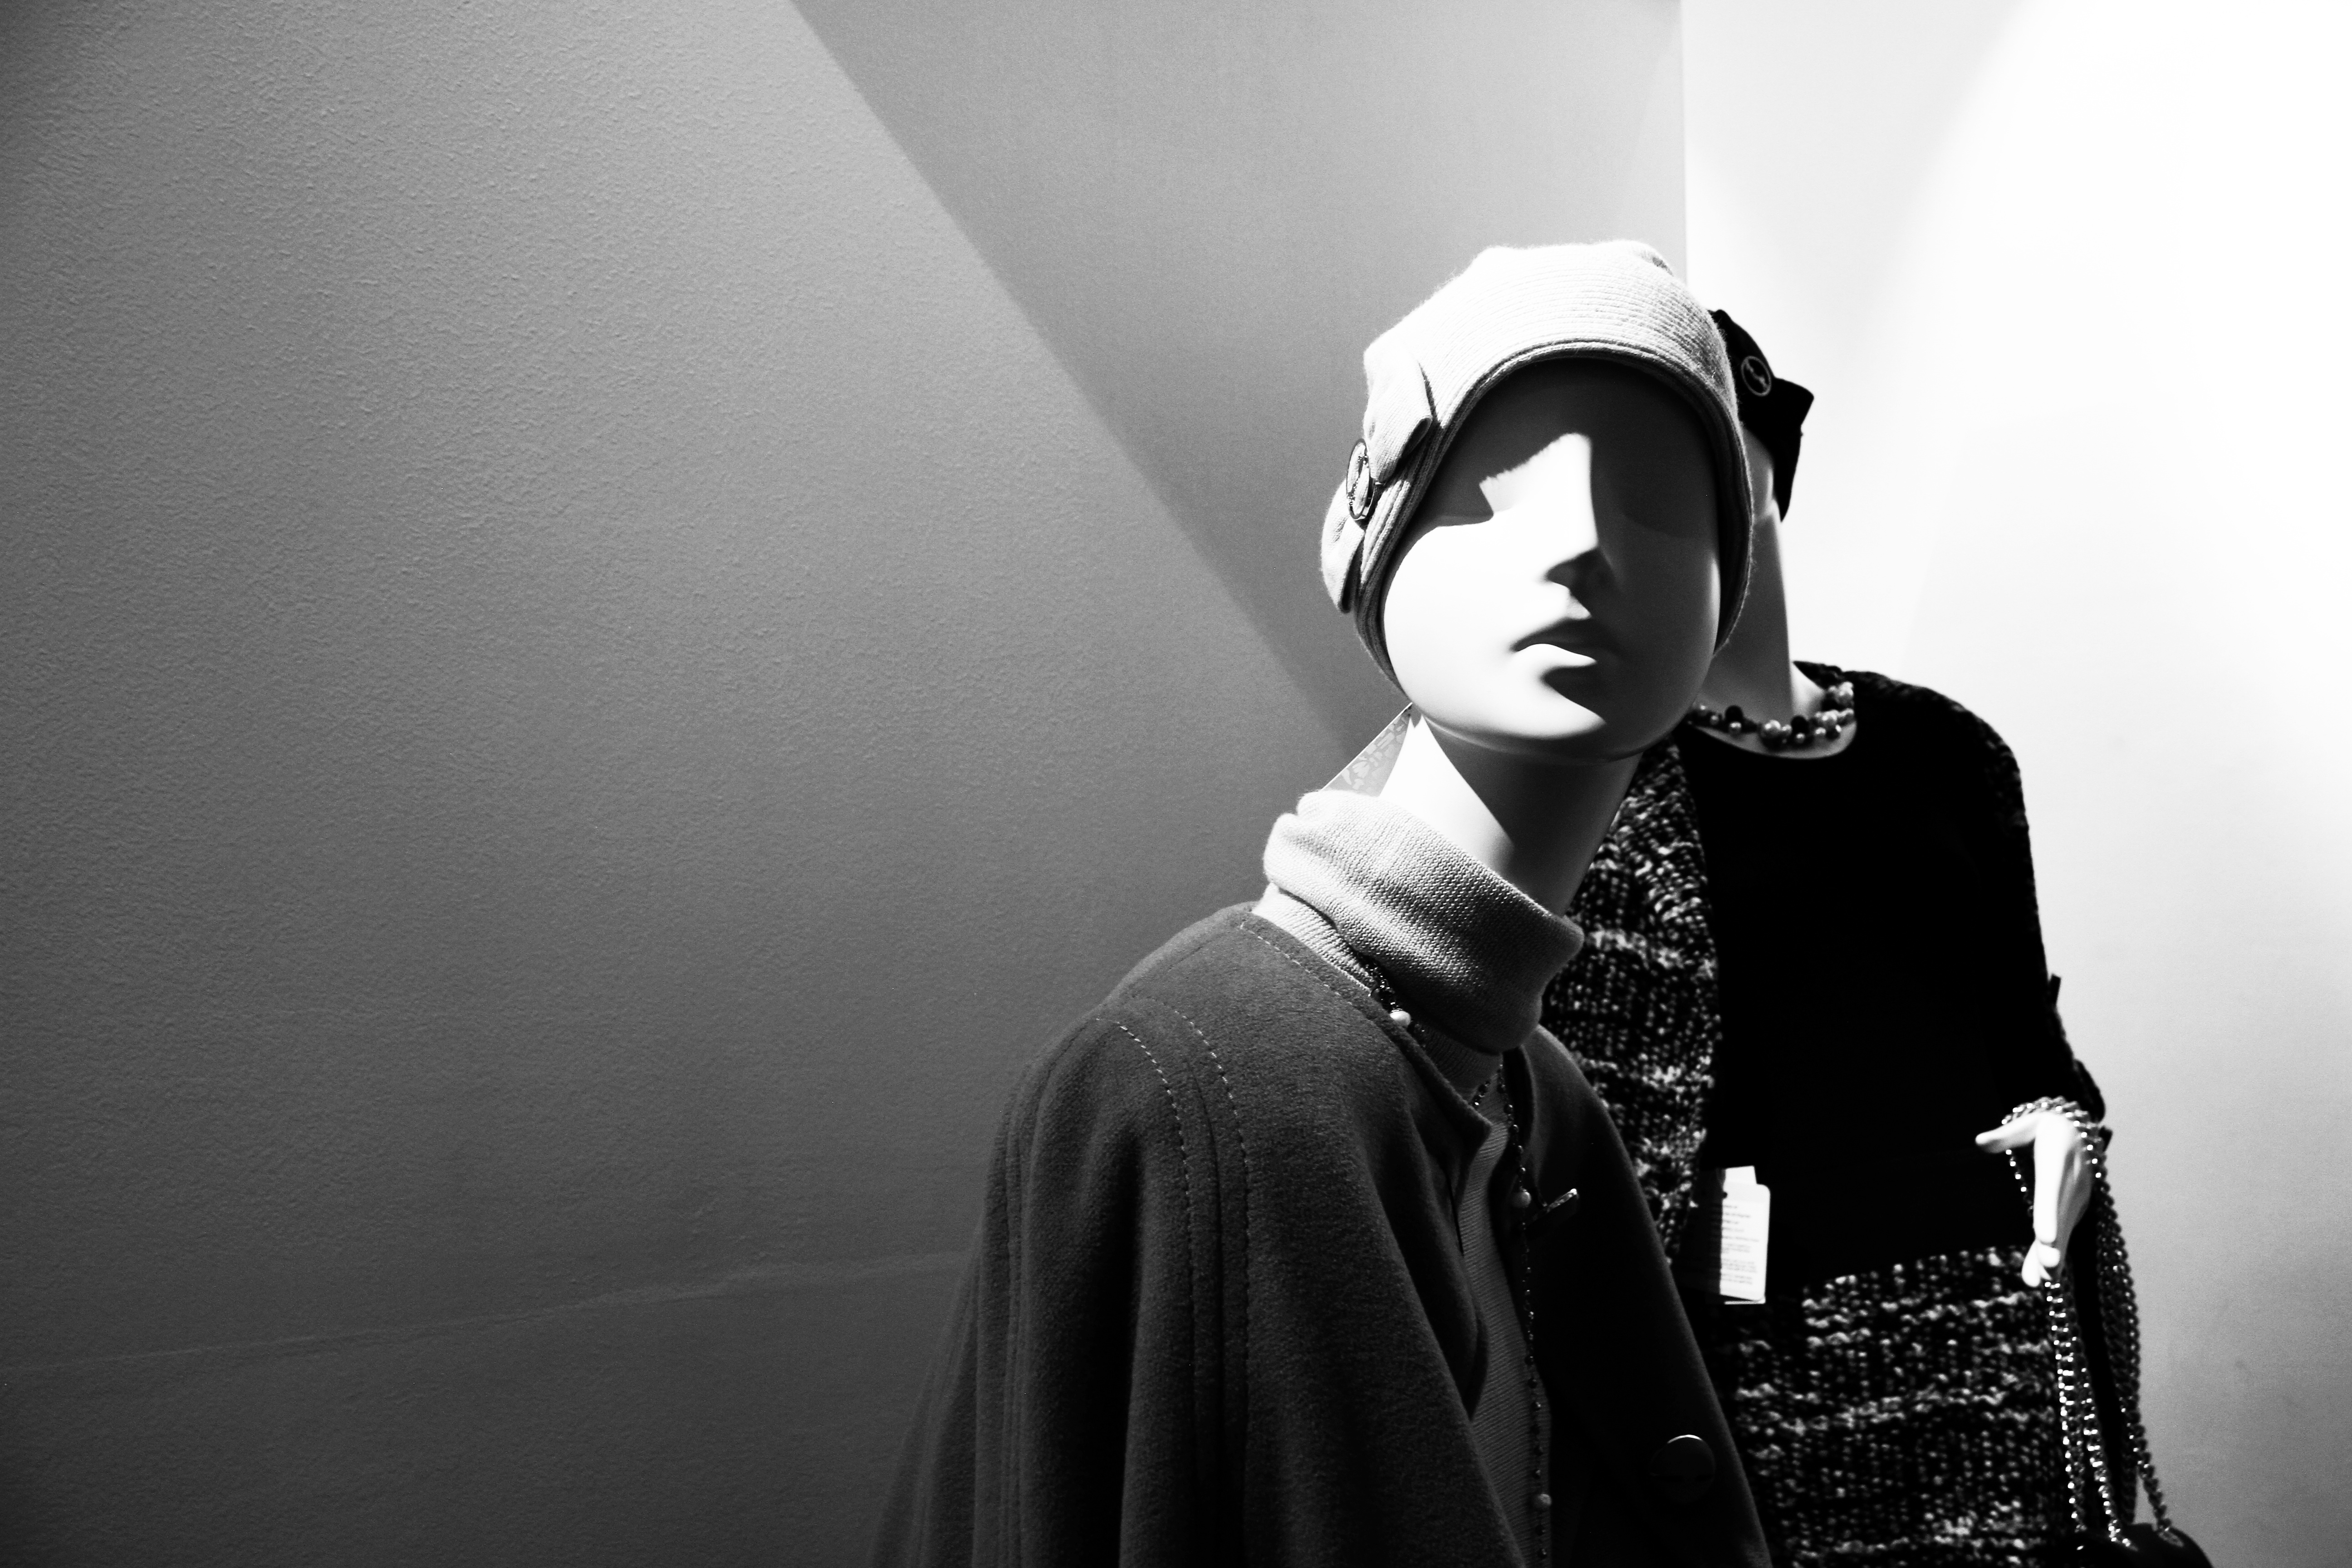
light, black and white, white, photography, portrait, darkness, fashion, clothing, black, monochrome, glasses, photograph, beauty, photo shoot, monochrome photography, film noir